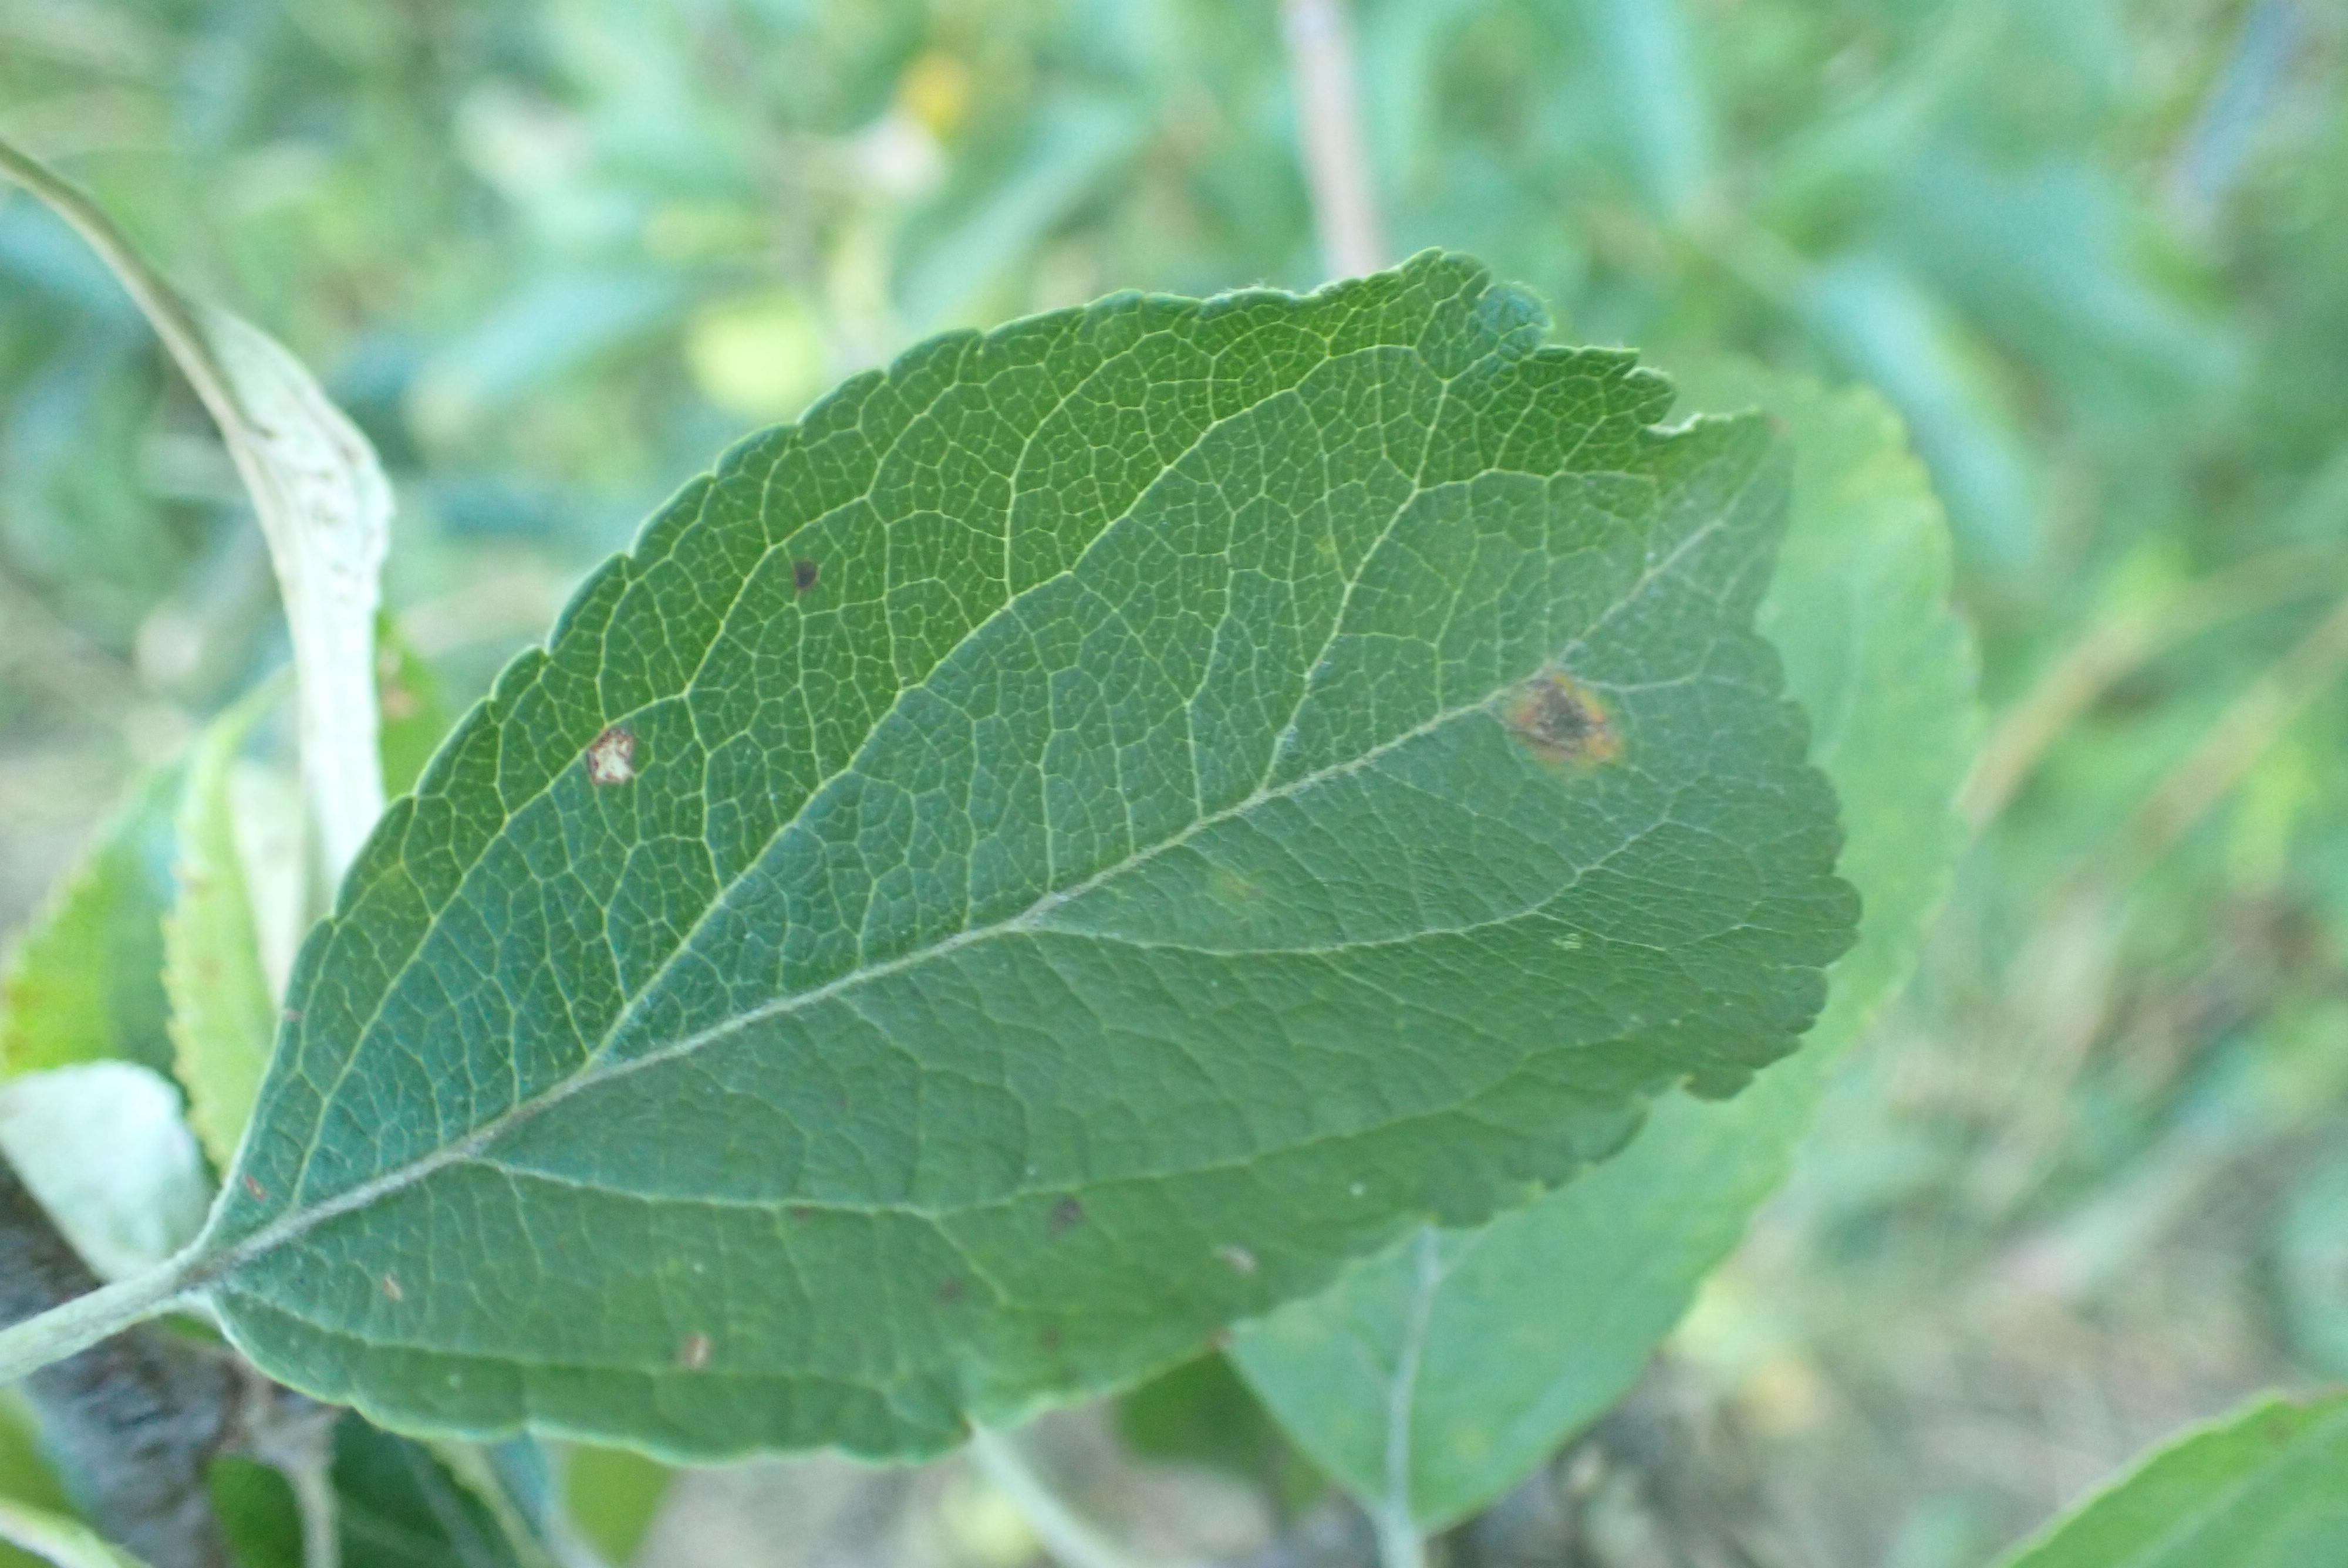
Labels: rust, complex